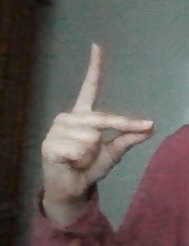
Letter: ta